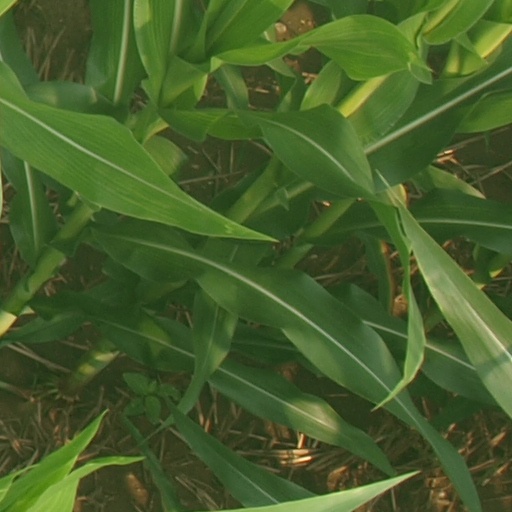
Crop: maize; corn